Wang Meng (crater)

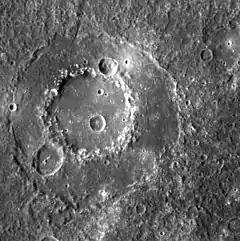
MESSENGER WAC image

Wang Meng is a crater on Mercury. Its name was adopted by the International Astronomical Union (IAU) in 1976. The crater is named for the Chinese painter Wang Meng.